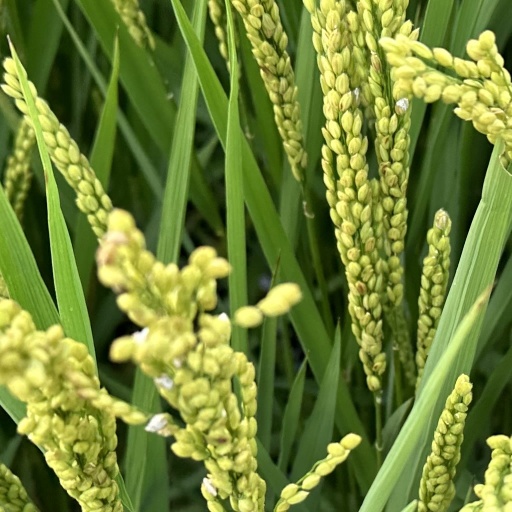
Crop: rice